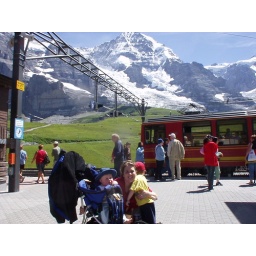
We took the train to the top of that mountain near Interlochen, Switzerland.